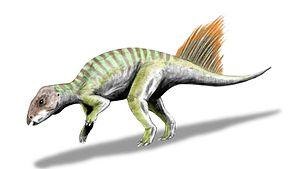
Hongshanosaurus est un genre de petit dinosaure de la famille des psittacosauridés.
La liste des genres de dinosaures recense tous les genres qui ont été inclus dans le super-ordre Dinosauria à l'exception de la classe Aves et des termes à usage uniquement vernaculaire. La liste inclut tous les genres communément acceptés, mais aussi ceux considérés comme invalides, douteux, ou qui n'ont pas été formellement publiés, ainsi que les synonymes plus récents de noms plus établis et les genres qui ne sont plus considérés comme des dinosaures. De nombreux noms ont été reclassifiés, qu'il s'agisse d'oiseaux, de crocodiles ou encore de bois pétrifié. Cette liste contient 1513 noms, dont environ 1190 sont considérés comme soit valides, soit nomen dubium.